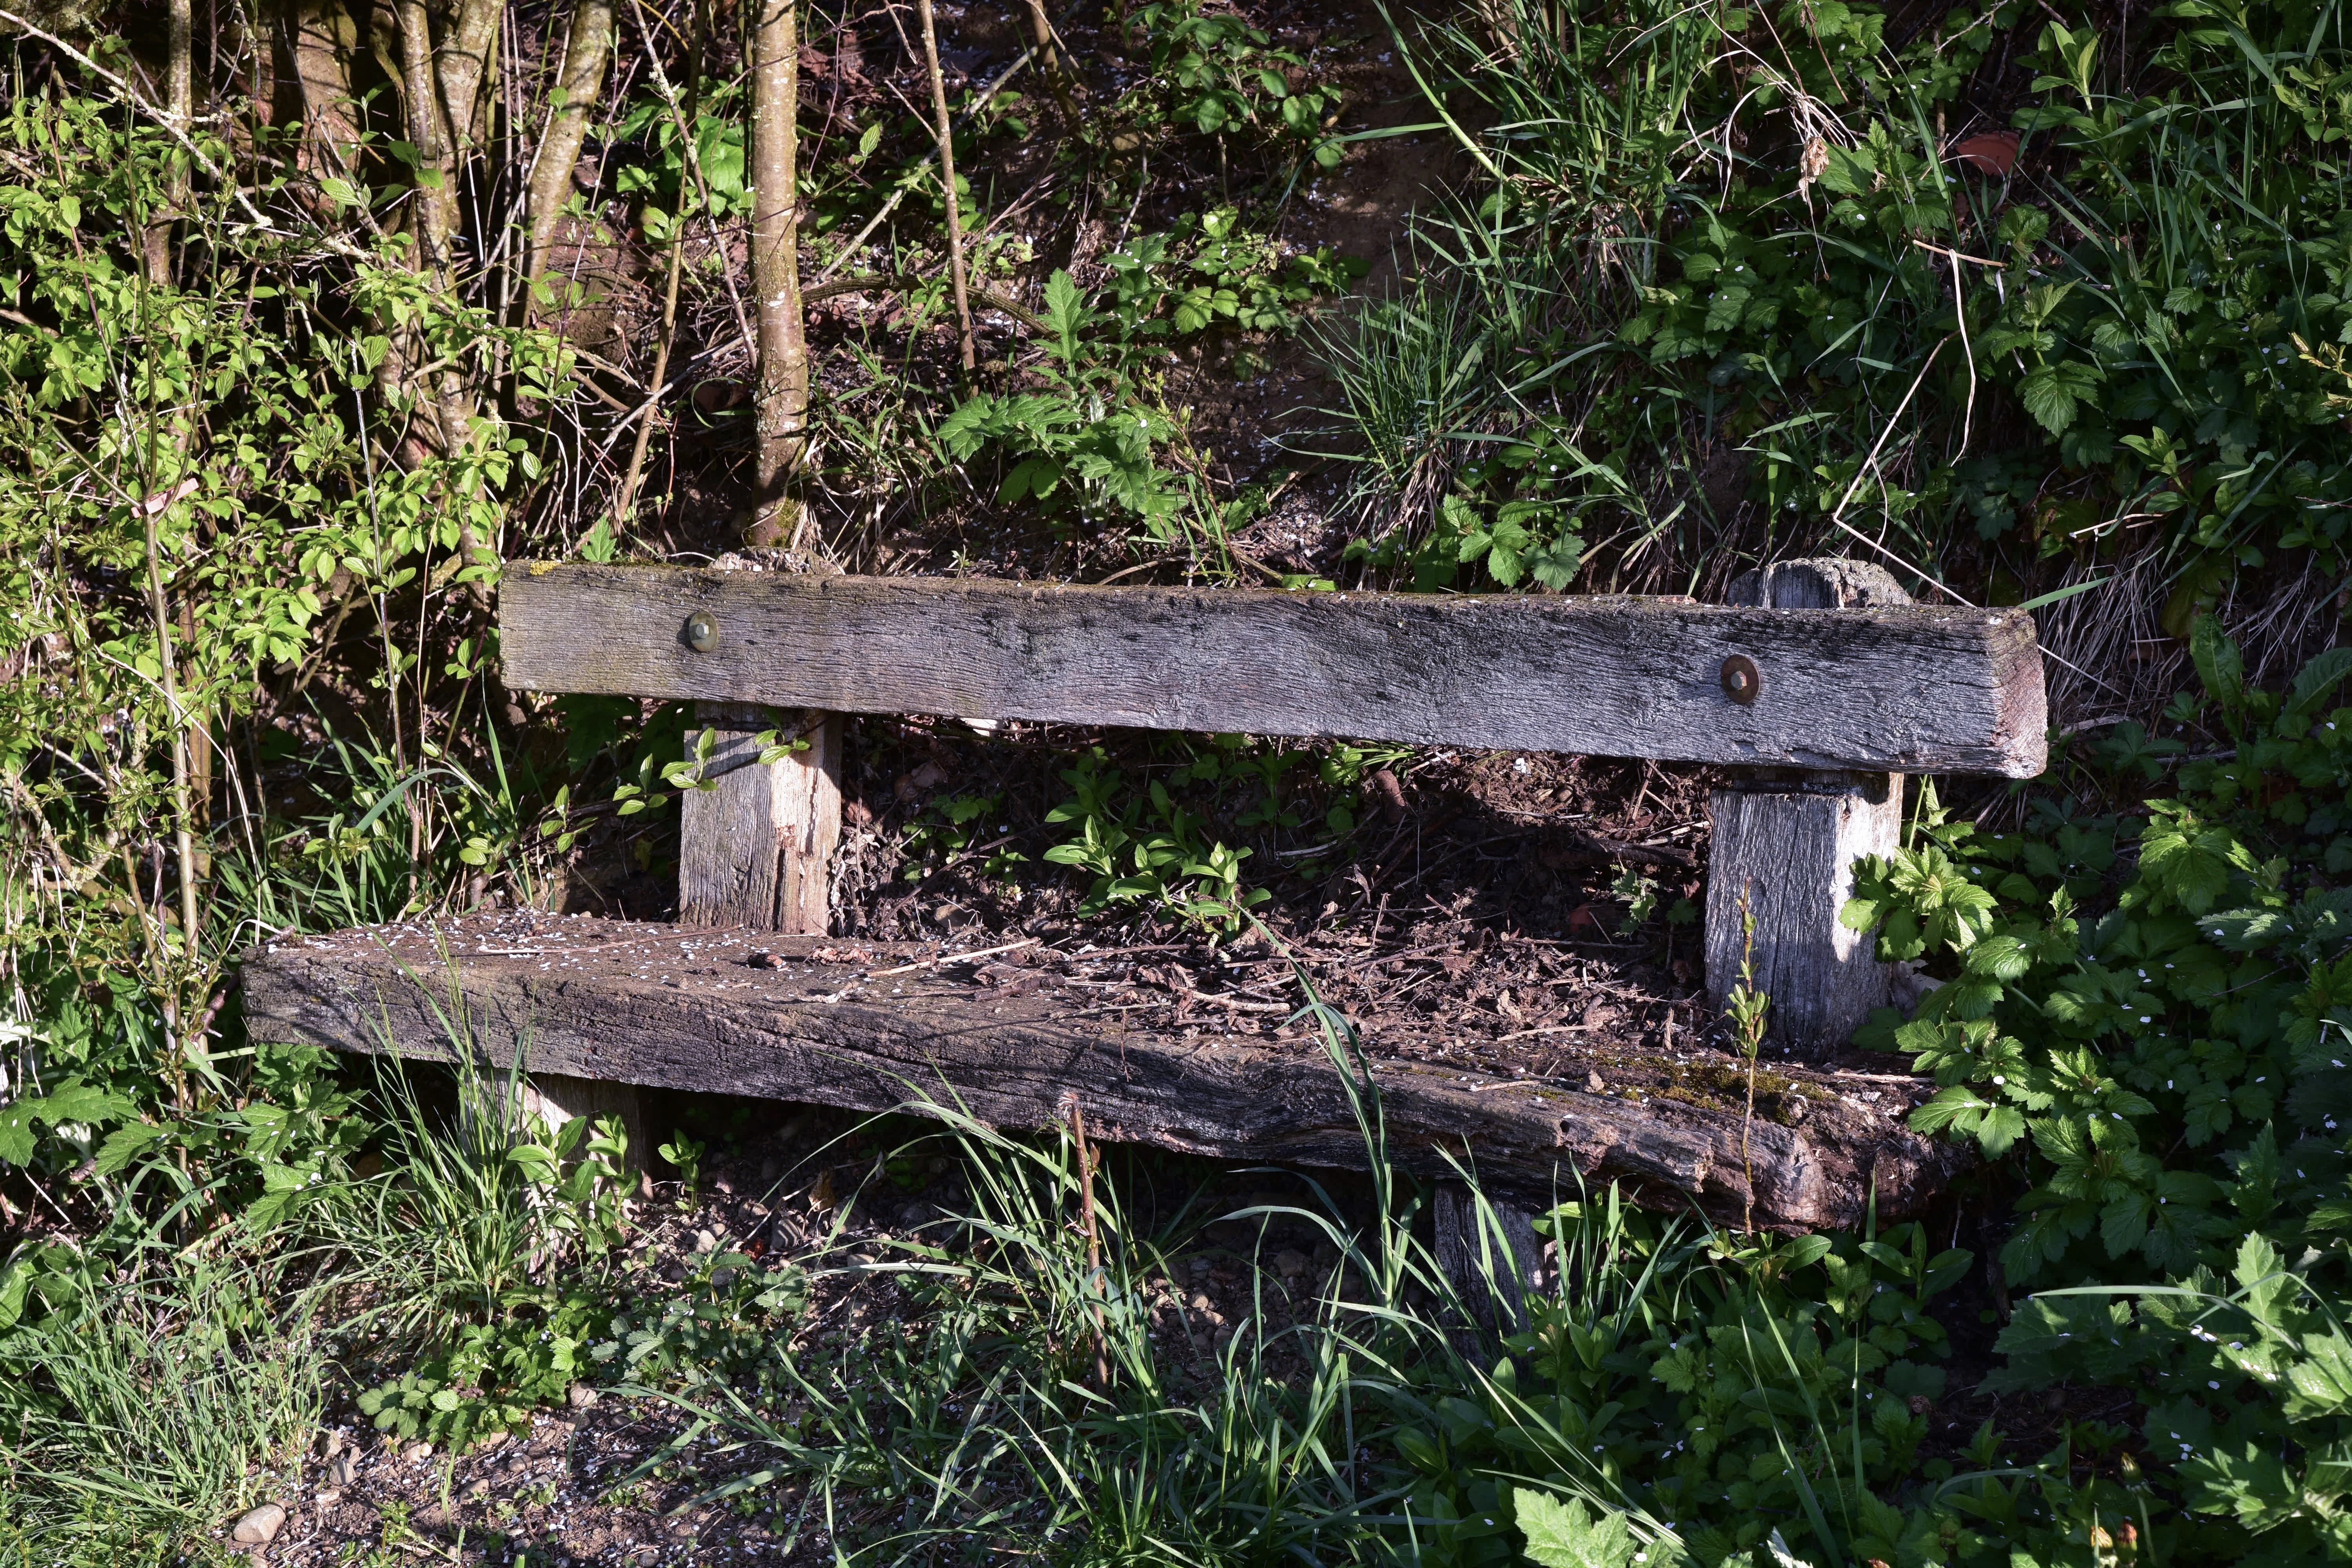
tree, forest, wood, jungle, park, rest, bank, woodland, habitat, natural environment